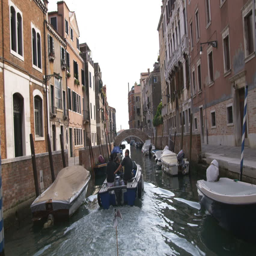
wide shot of a motorboat passing by buildings on a canal